Kavadi Aattam

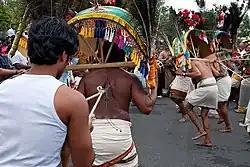
A pilgrim carrying Kavadi

The preparations start 48 days before the two-day Thaipusam festival. The devotees purge themselves of all mental and physical impurities. They take only one vegetarian meal per day and 24 hours before Thaipusam, they must maintain a complete fast. The devotees prepare themselves by following strict purification austerities that include transcendence of desire, shaving of the head, following a vegetarian diet and refraining from alcohol, sexual abstinence, bathing daily in cold water, sleeping on the floor and constant prayer.